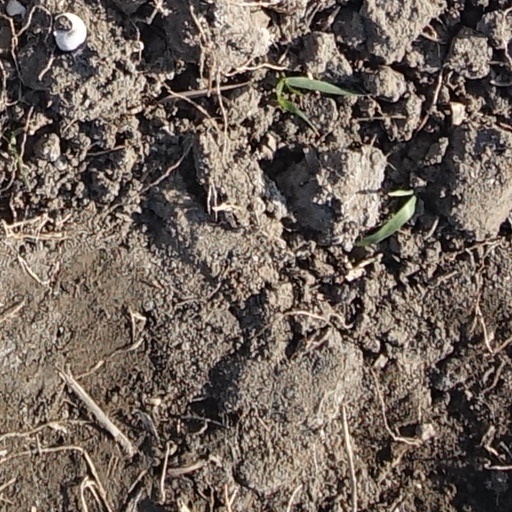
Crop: wheat